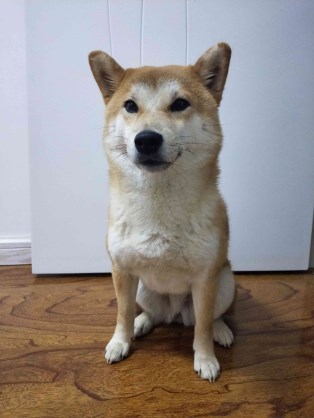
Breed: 1043-n000001-Shiba_Dog